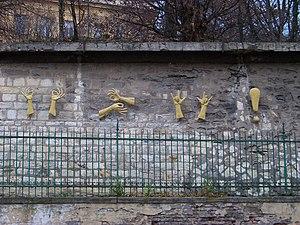
Les langues des signes désignent les langues gestuelles que les personnes sourdes ont développées pour communiquer. Elles assurent toutes les fonctions remplies par les langues orales.